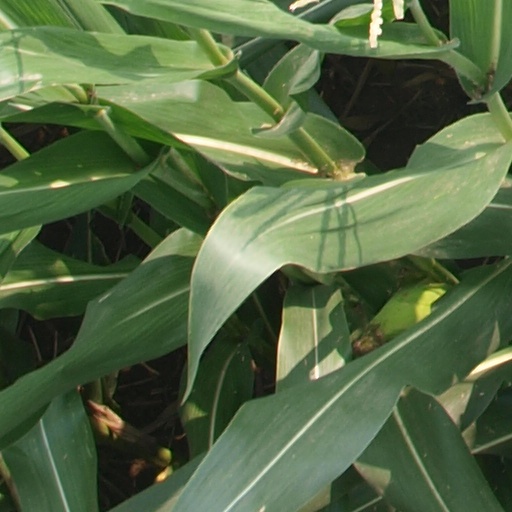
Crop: maize; corn